Max Lang

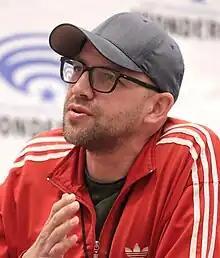
Lang at the 2023 WonderCon

Max Lang (born 1982) is a German-American film director and illustrator. He has been twice nominated Academy Awards in the category of Best Short Animated Film, for "The Gruffalo" in 2011, and for "Room on the Broom" in 2014.